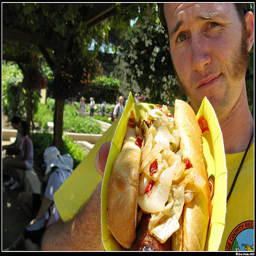
A man holds a hot dog up to the camera.
a man is holding up some food in a bun
A man shows the camera a hot dog covered in toppings.
A man holds up a hot dog covered in toppings.
Man showing off hot dog on a roll with lots of condiments.